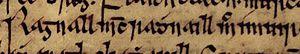
Ragnall mac Ragnaill meic Imuir ou Ragnall ua Ímair, connu également sous le nom de Ragnall mac Ragnaill, est un roi de Waterford. Il semble y avoir régné de 1022 à 1035, l'année de sa mort.